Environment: real
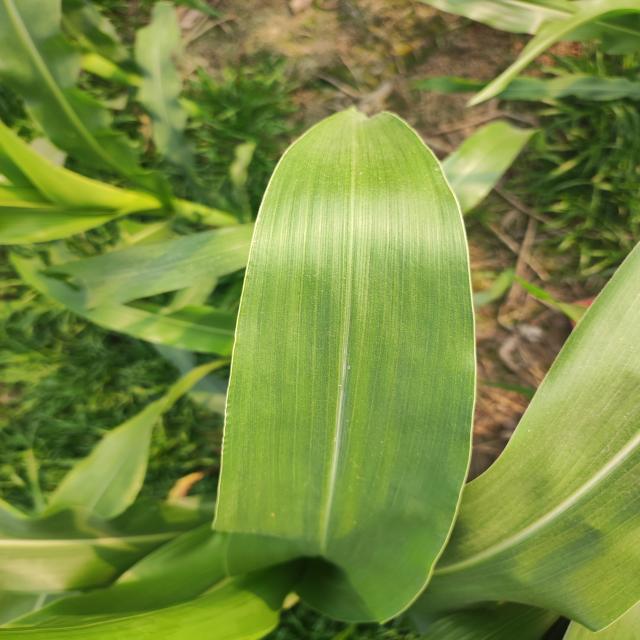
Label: healthy